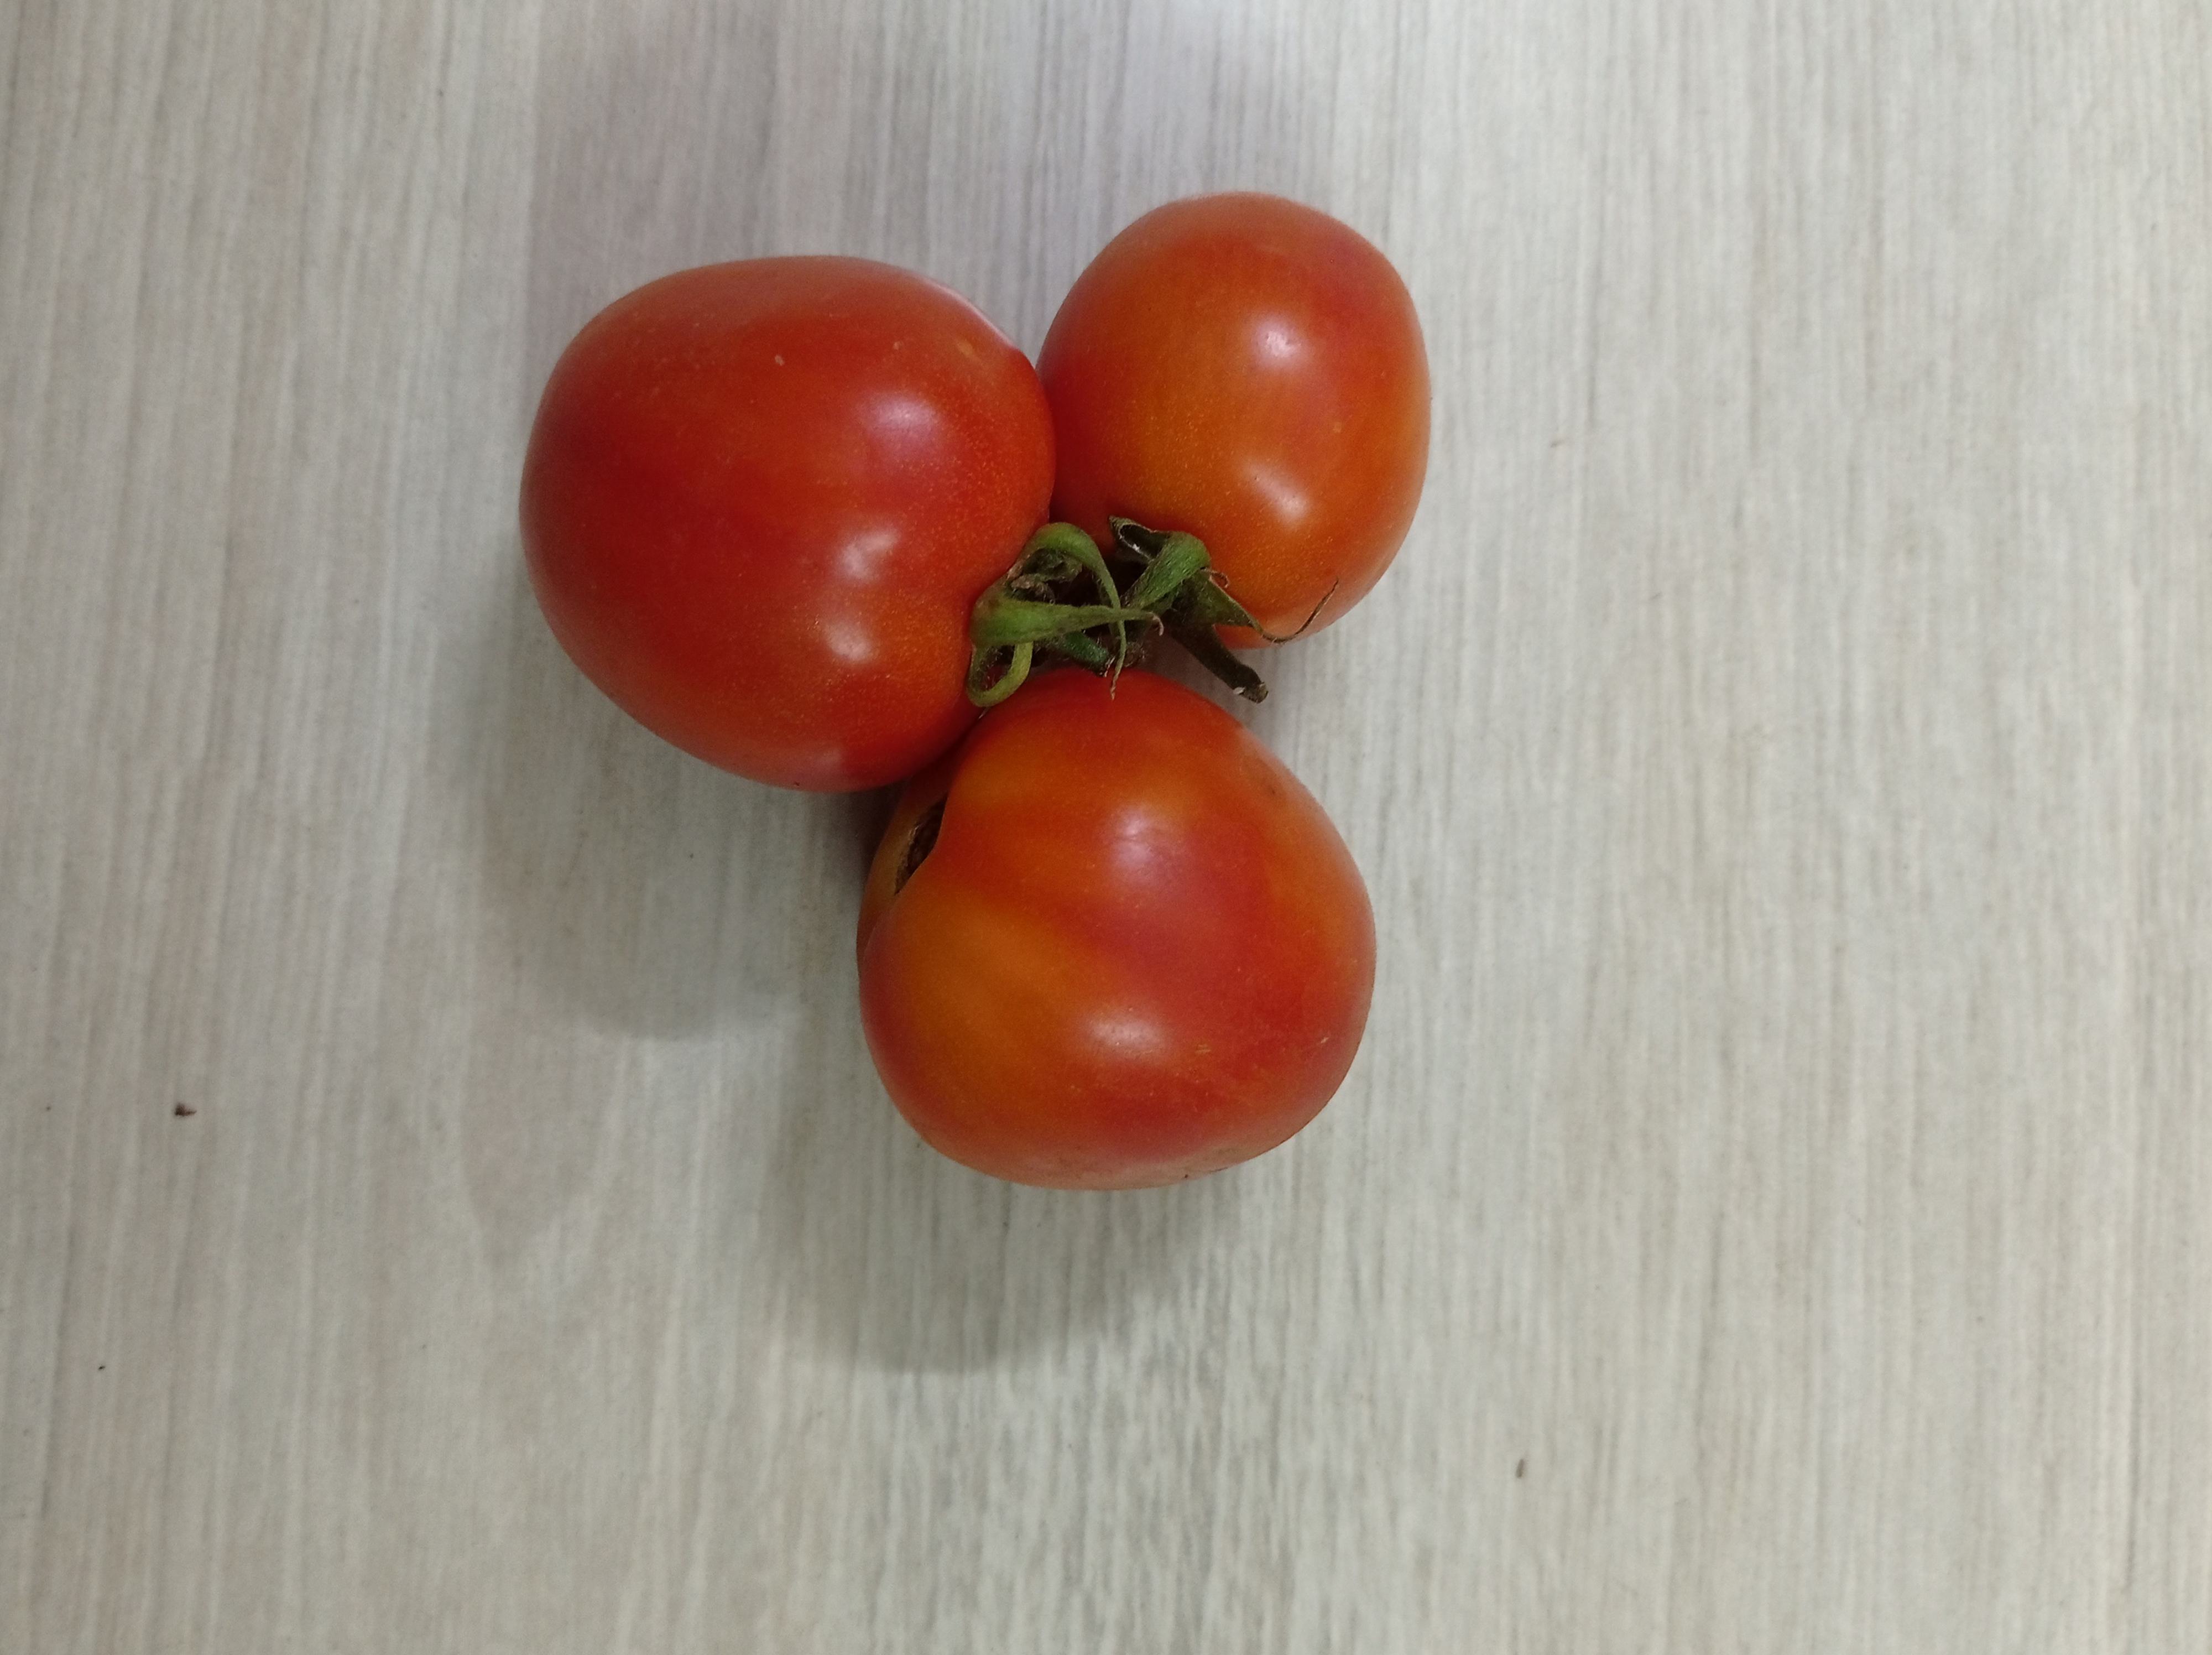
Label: Fresh